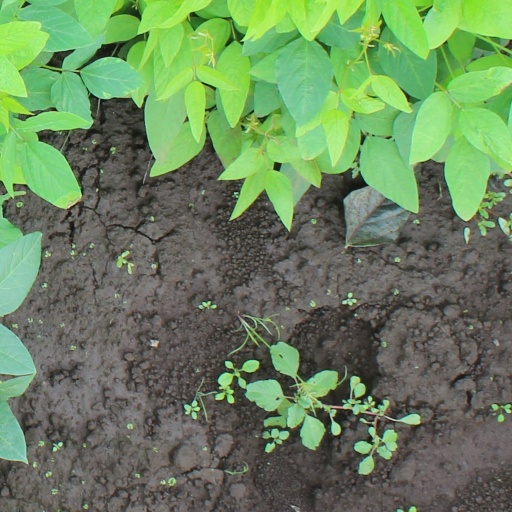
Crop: soybean